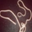
Label: worm